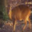
Label: deer